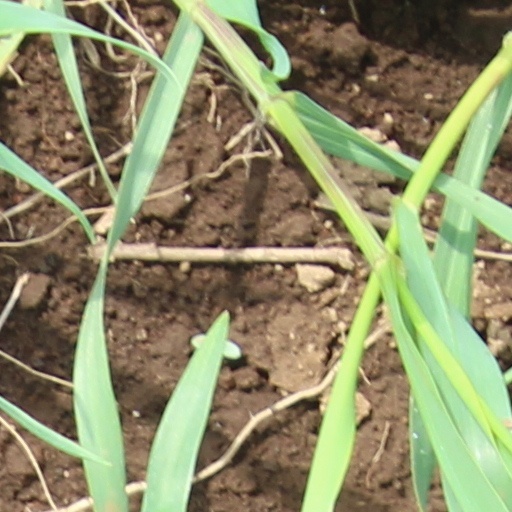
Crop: wheat